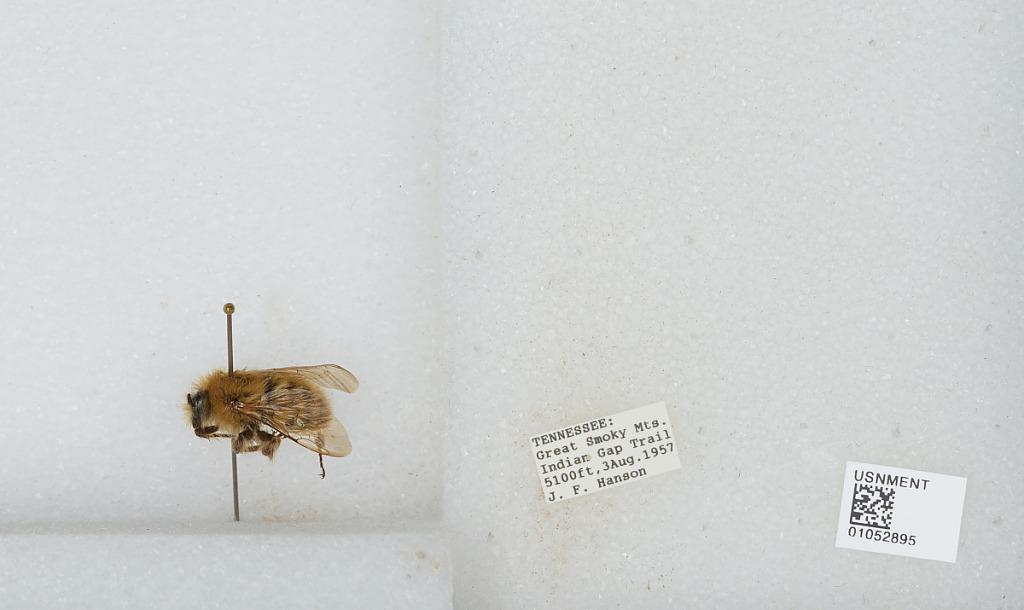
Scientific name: Bombus sp.
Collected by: J. Hanson
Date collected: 1957-8-3
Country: United States
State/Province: Tennessee
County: Sevier
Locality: Great Smoky Mountains, Indian Gap Trail
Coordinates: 35.6114, -83.4397